Eugène Bléry

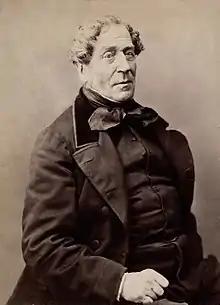
Blery, by Nadar

Eugène Stanislas Alexandre Bléry (3 March 1805–7 June 1887), was a French engraver.